Dresden Historical Neumarkt Society

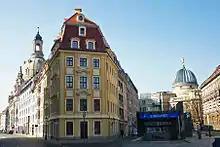
Reason for the foundation of GHND: the underground car park entrance in Salzgasse and the modernist extension behind the Coselpalais

The Dresden Historical Neumarkt Society e. V. (GHND) is an association founded in 1999, which is committed to reconstructing the historic city centre of the German city of Dresden as much as possible.